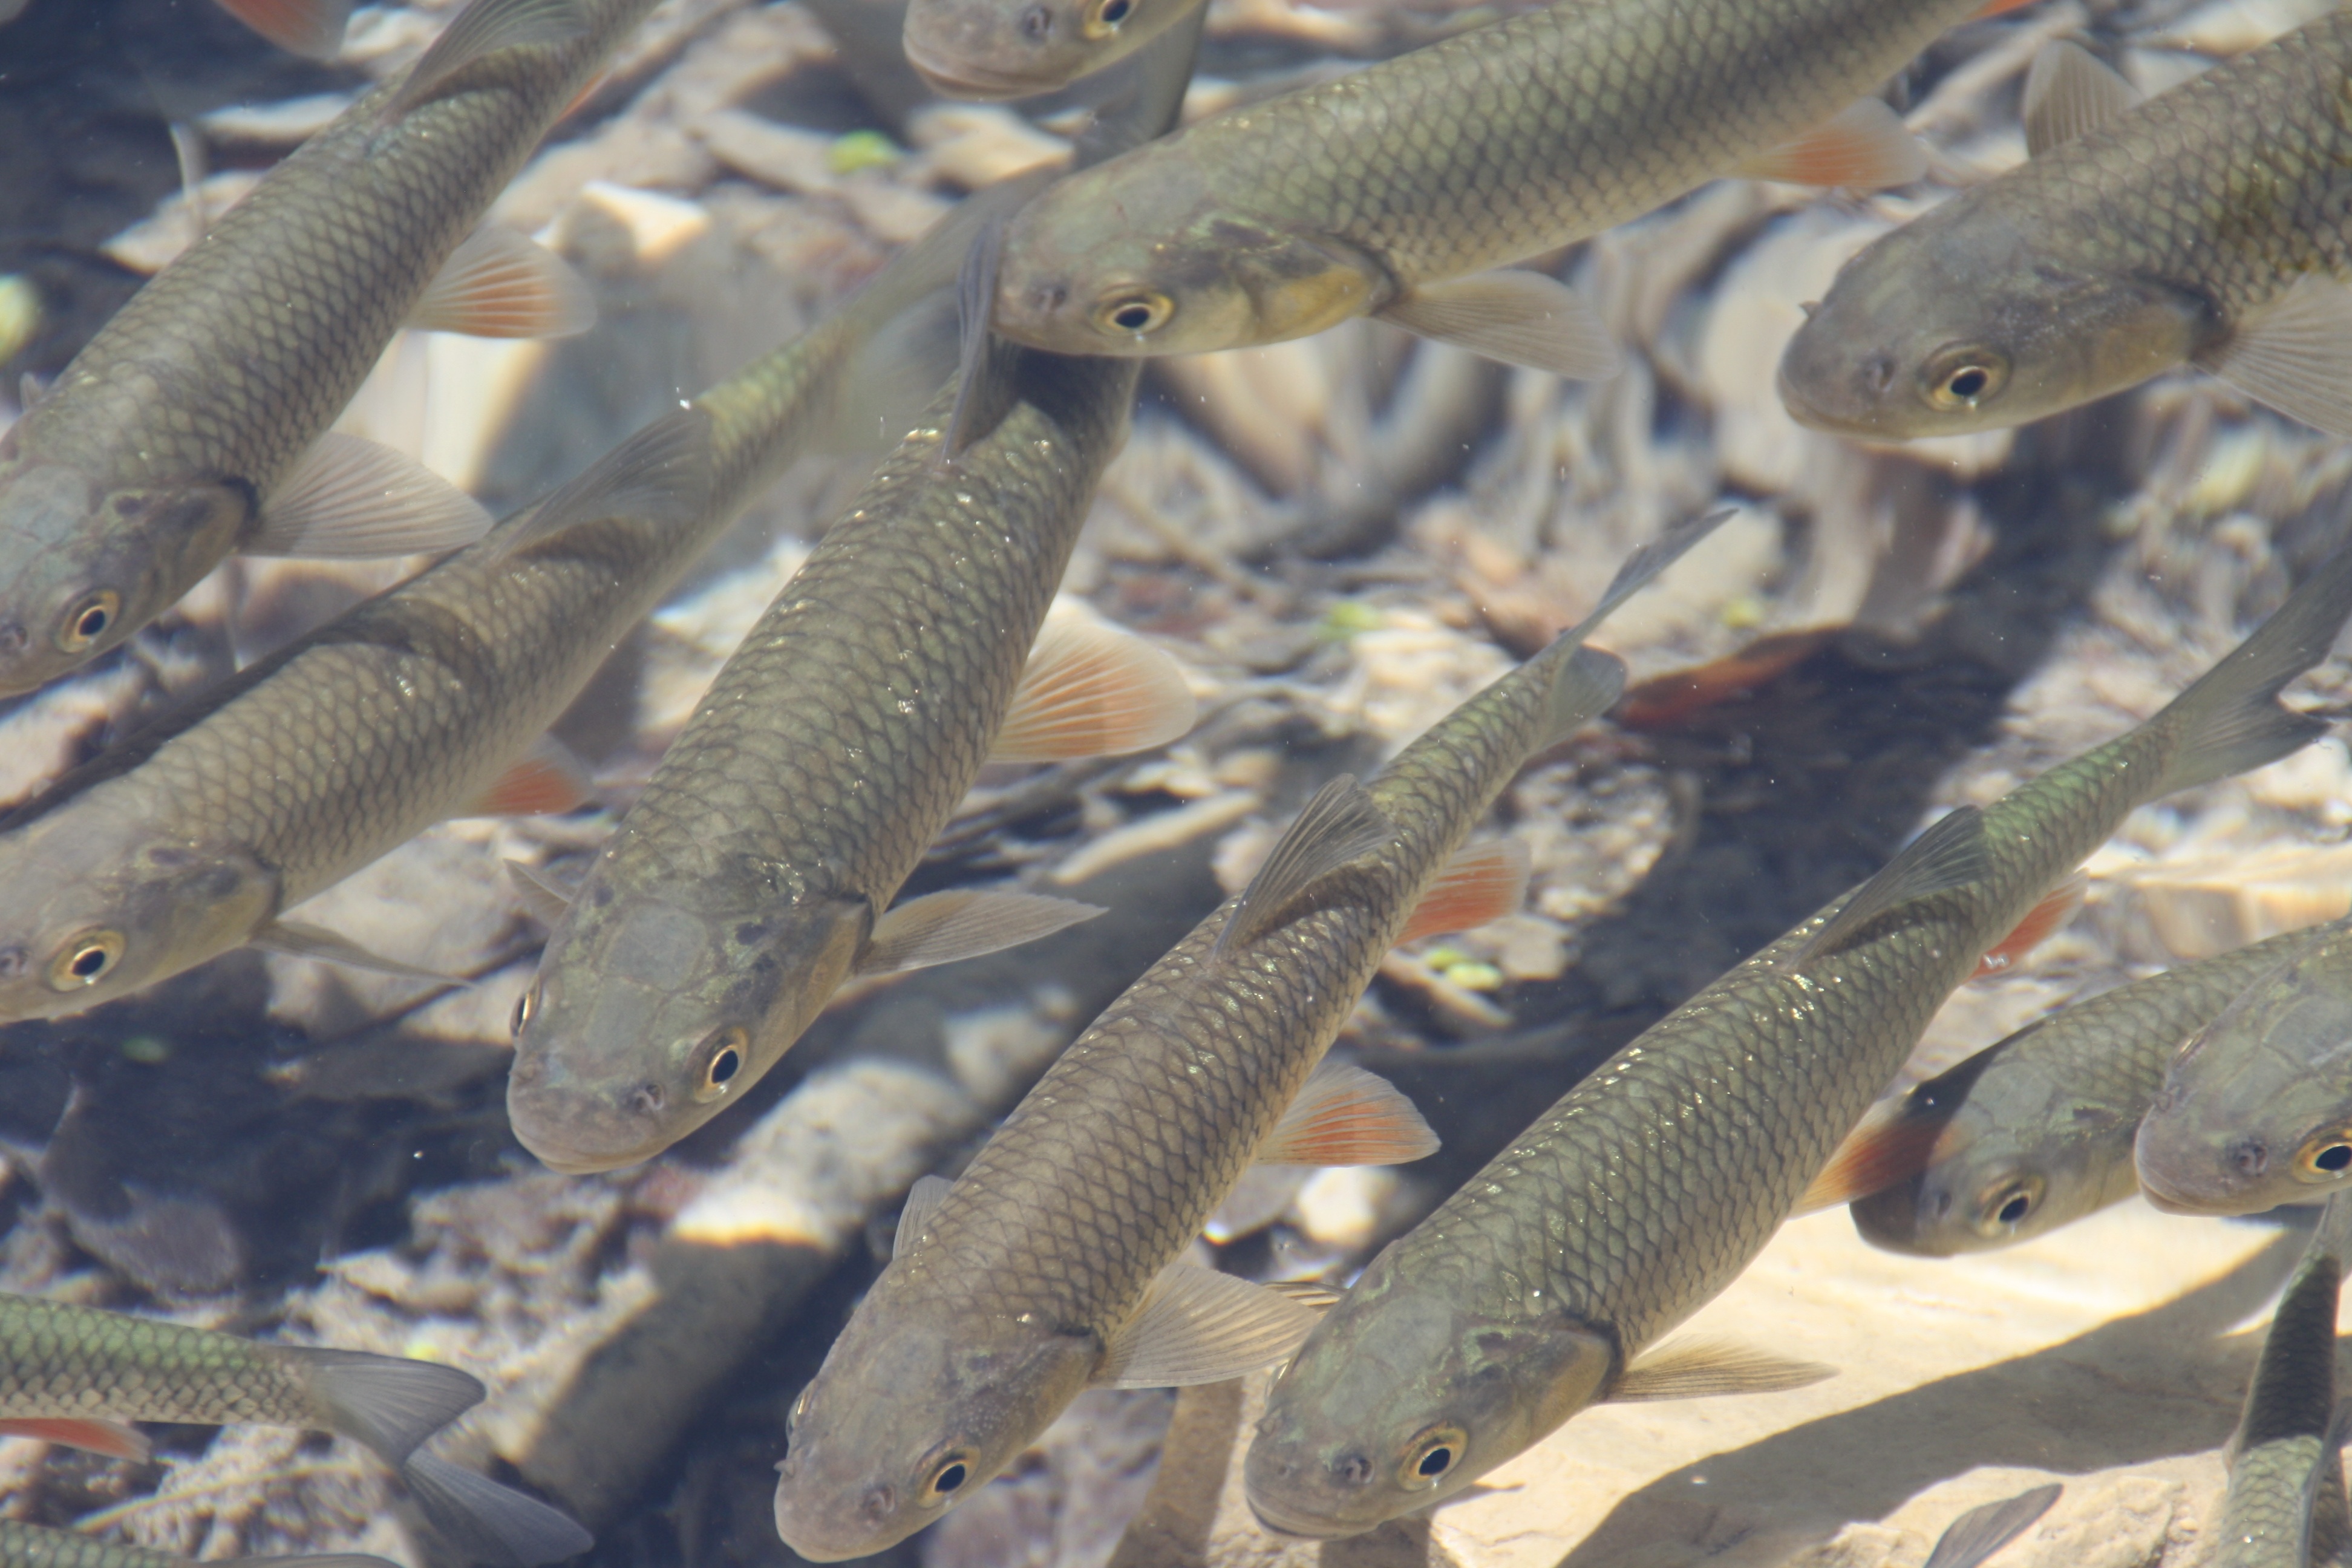
lake, fish, national park, fauna, clear water, croatia, vertebrate, marine biology, lissotriton, common rudd